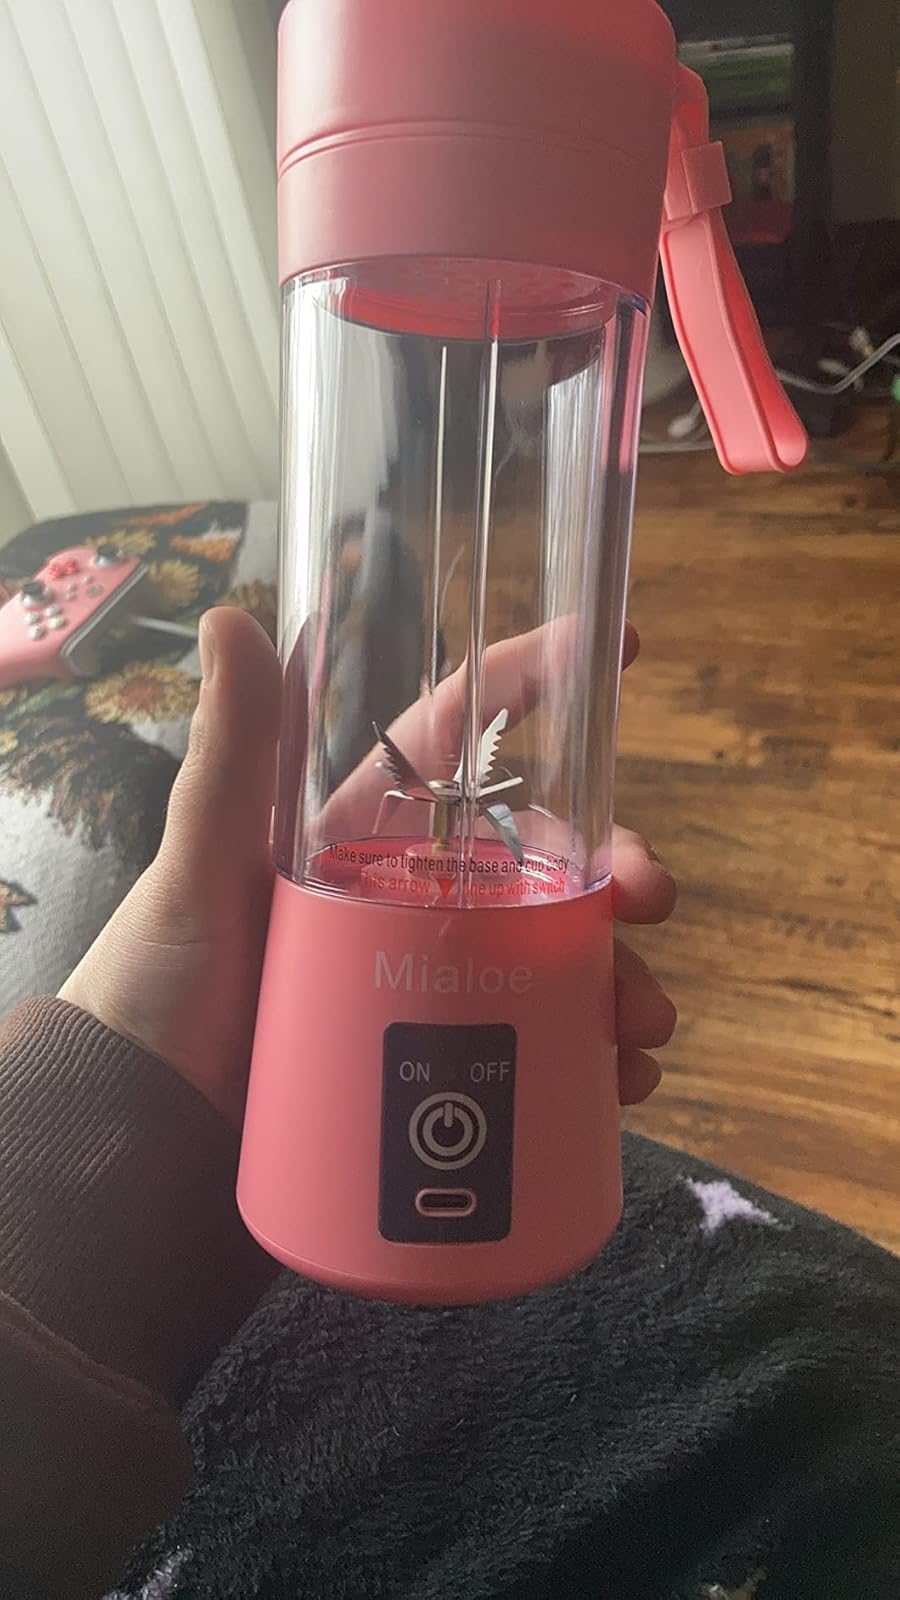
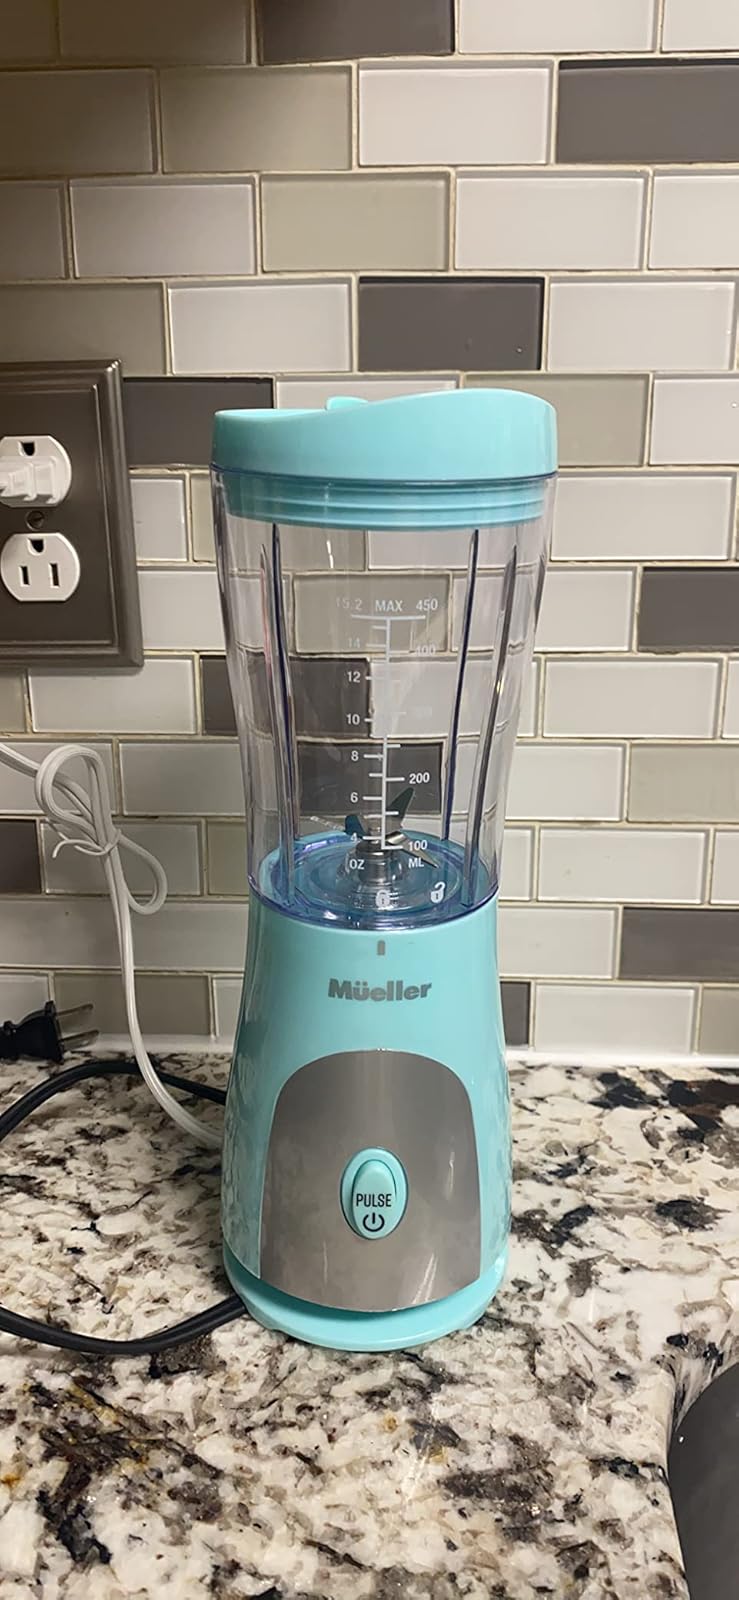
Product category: items_blender
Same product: no